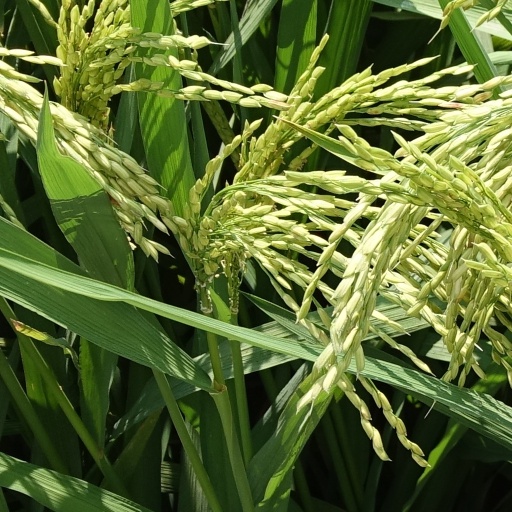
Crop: rice